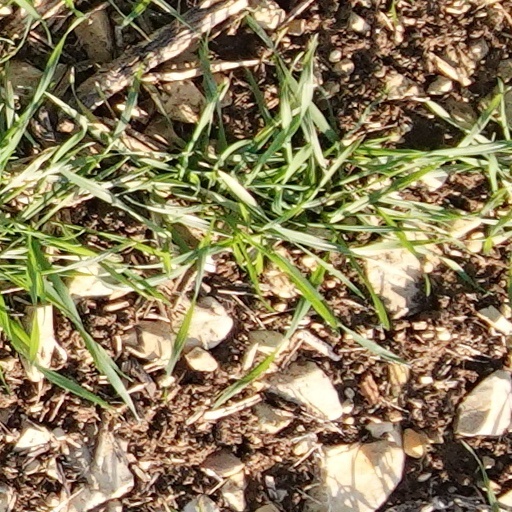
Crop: wheat